Bartholomew Basanta Miranda

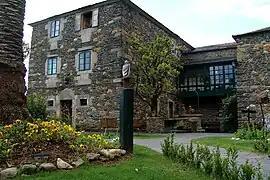
Home of Bartholomew Basanta in Viveiro

Bartholomew Basanta Miranda, born in Barreiros in 1812 and died on April 13, 1885, was a Galician politician.